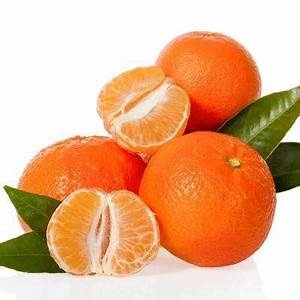
Label: mandarine